1st Guards Tank Division

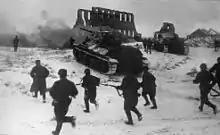
Soviet tanks and infantry, probably from the 26th Tank Corps during the advance on Kalach

Forward detachments of the corps forced German commander Friedrich Paulus to move his headquarters on 21 November. On the night of 22–23 November, Rodin ordered the corps' vanguard units, led by Lieutenant Colonel Georgy Filippov to reconnoitre the last bridge over the Don at Kalach. Filippov advanced at high speed with headlights on, reportedly causing the German troops guarding the bridge to believe captured Soviet armor was being driven to the nearby gunnery range. Filippov and his tanks crossed the bridge and defeated the German troops guarding it. The corps helped occupy Kalach on the next day.